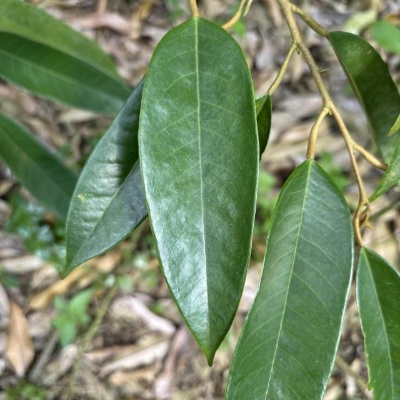
Label: Leaf_Healthy